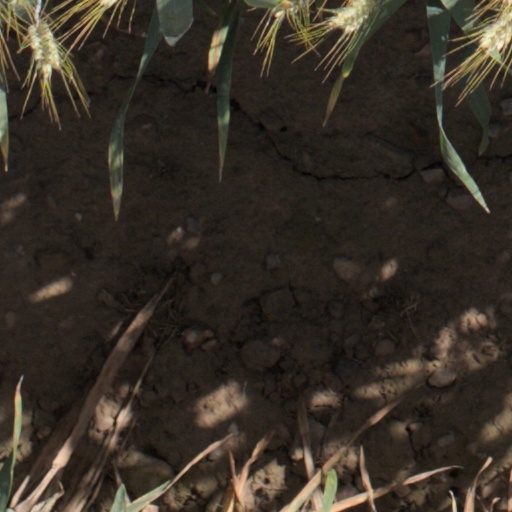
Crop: wheat